Niels Ruf

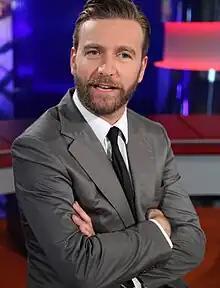
Ruf in 2011

Born in Worms, Ruf attended high school at Rhein-Wied-Gymnasium in Neuwied.